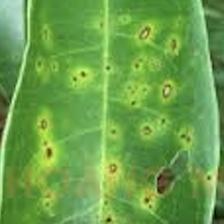
Label: canker_disease